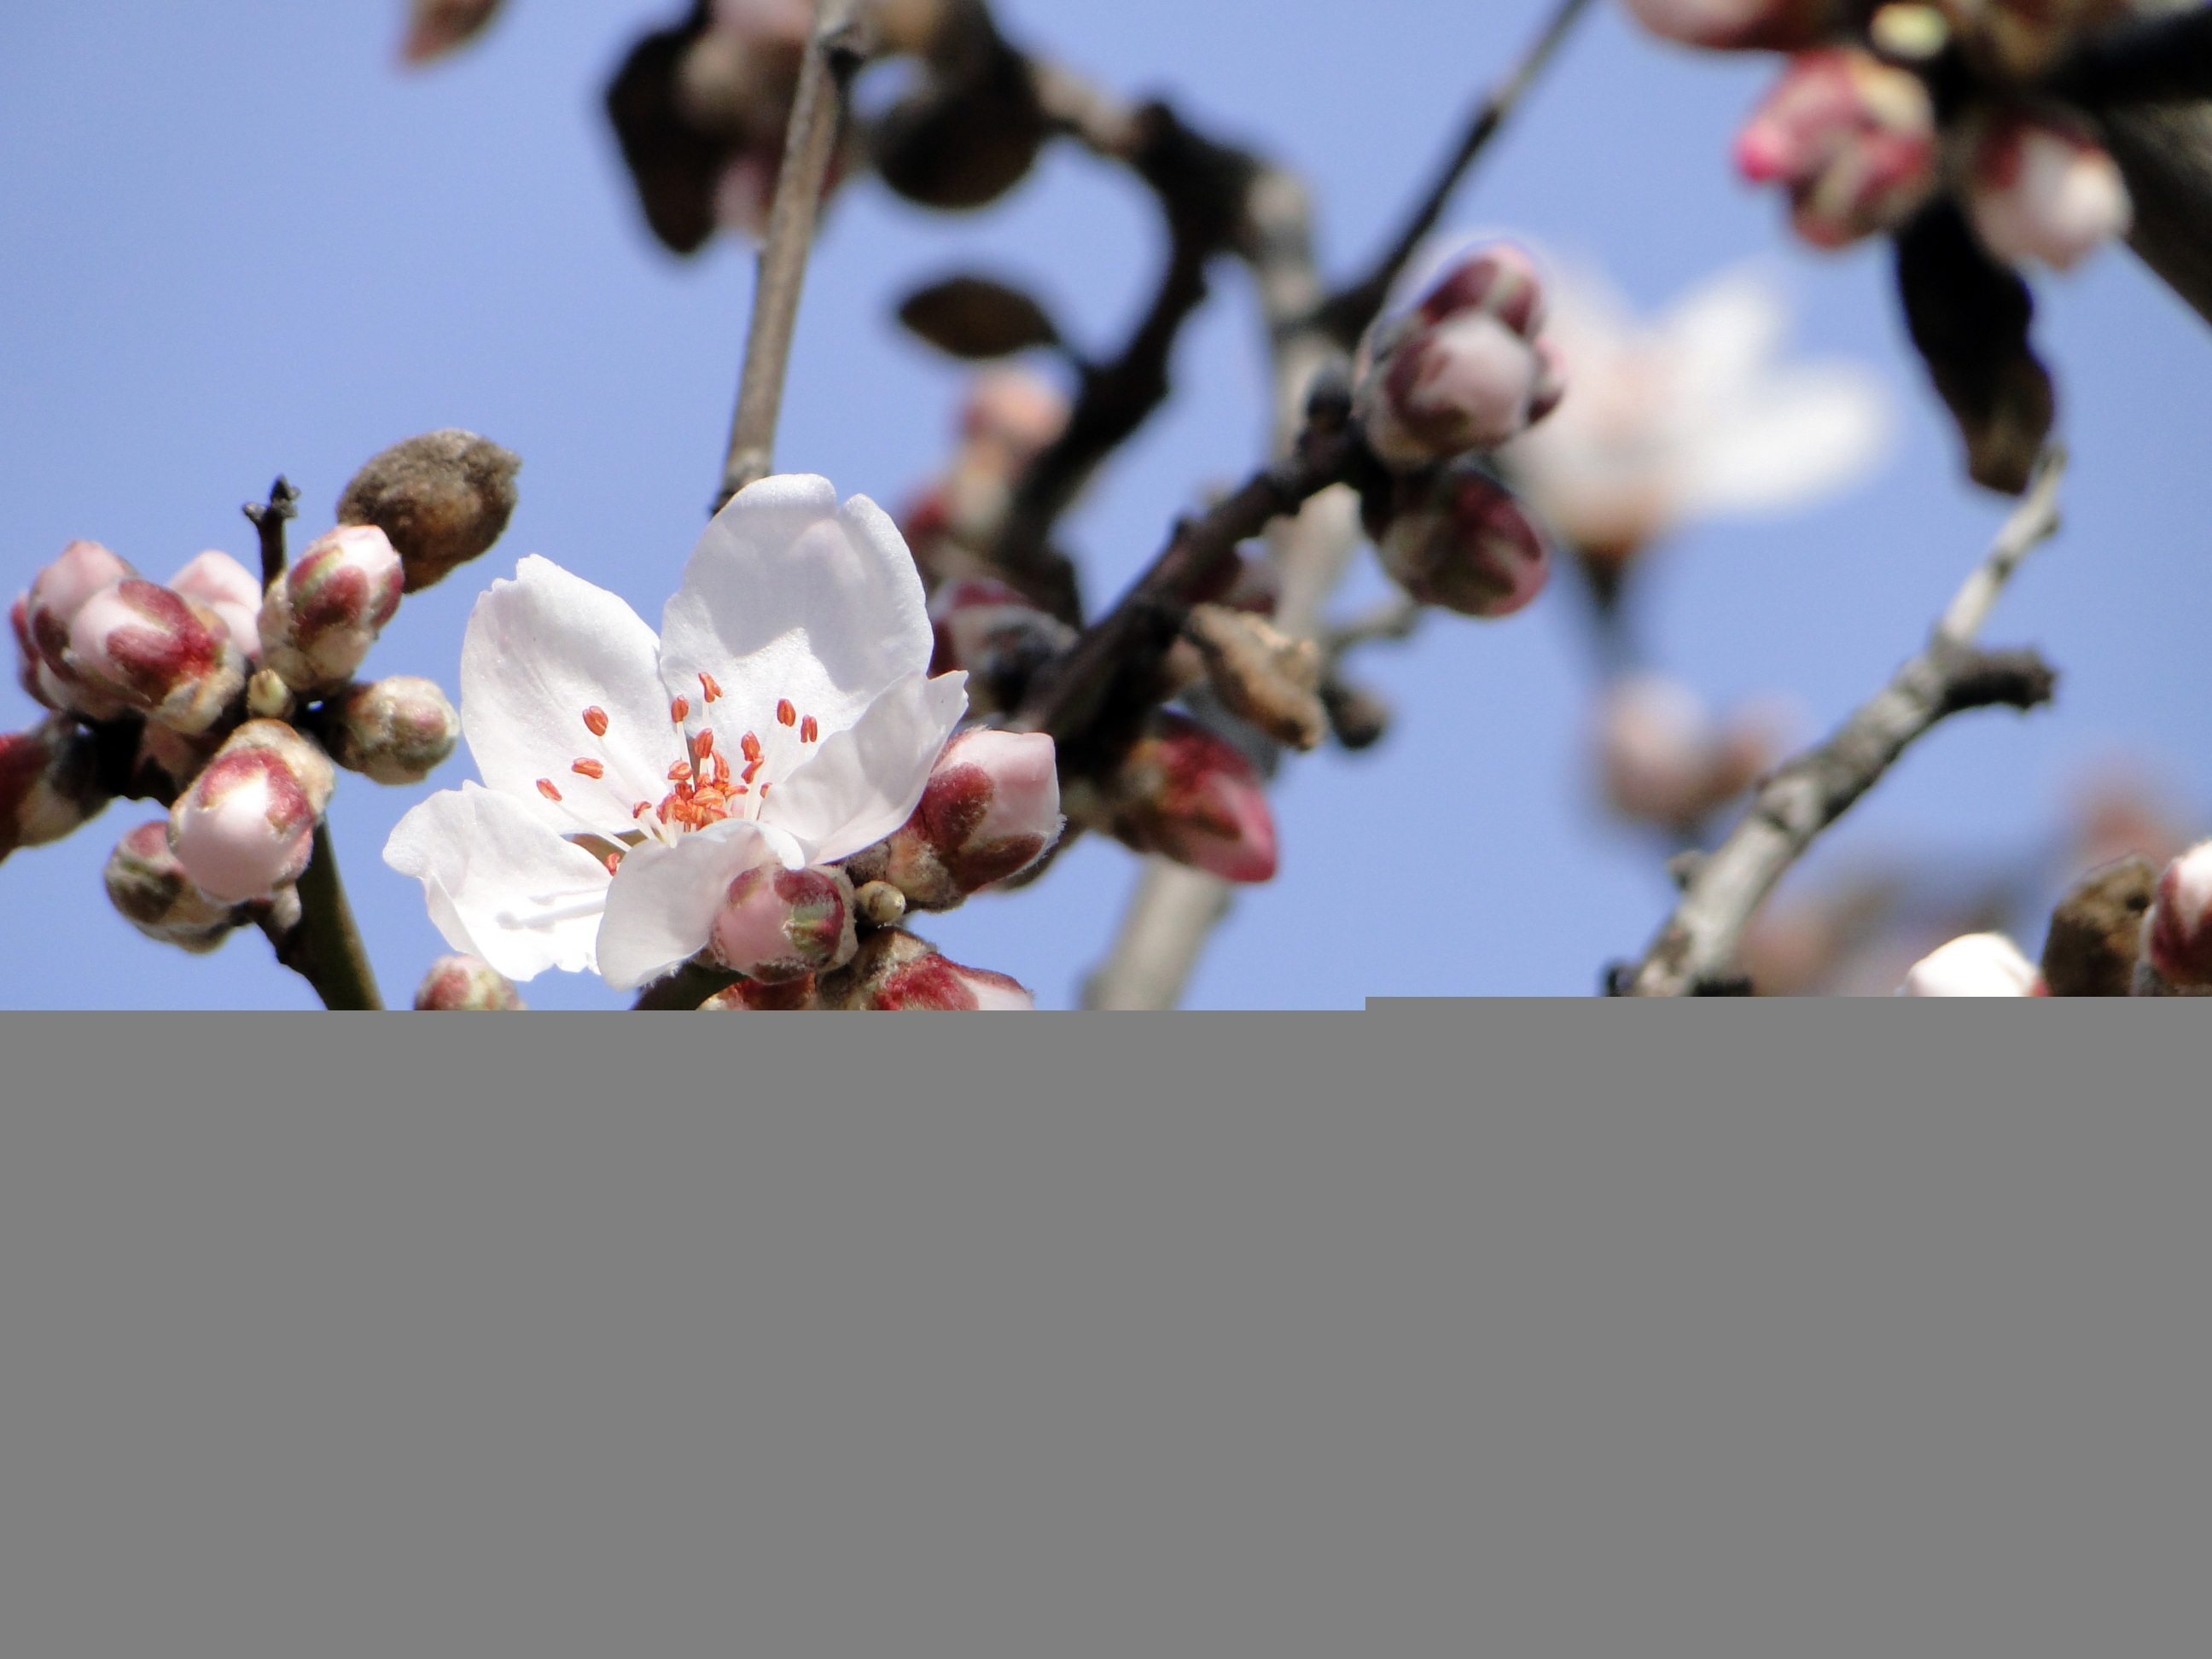
tree, nature, branch, blossom, plant, fruit, flower, petal, bloom, food, spring, produce, pink, flora, season, cherry blossom, flowers, almonds, spring awakening, fr hlingsanfang, flowering plant, almond blossom, almond tree, flowering twig